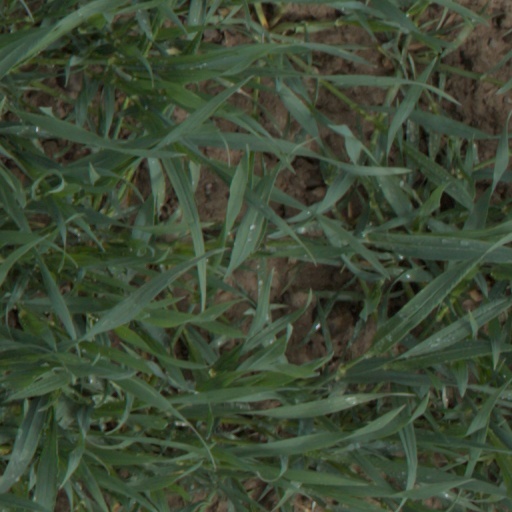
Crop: wheat